At-Tin

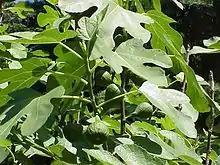
A fruiting Common Fig tree ("F. carica")

At-Tīn ("The Fig, The Figtree") is the ninety-fifth surah of the Qur'an, with 8 ayat or verses.